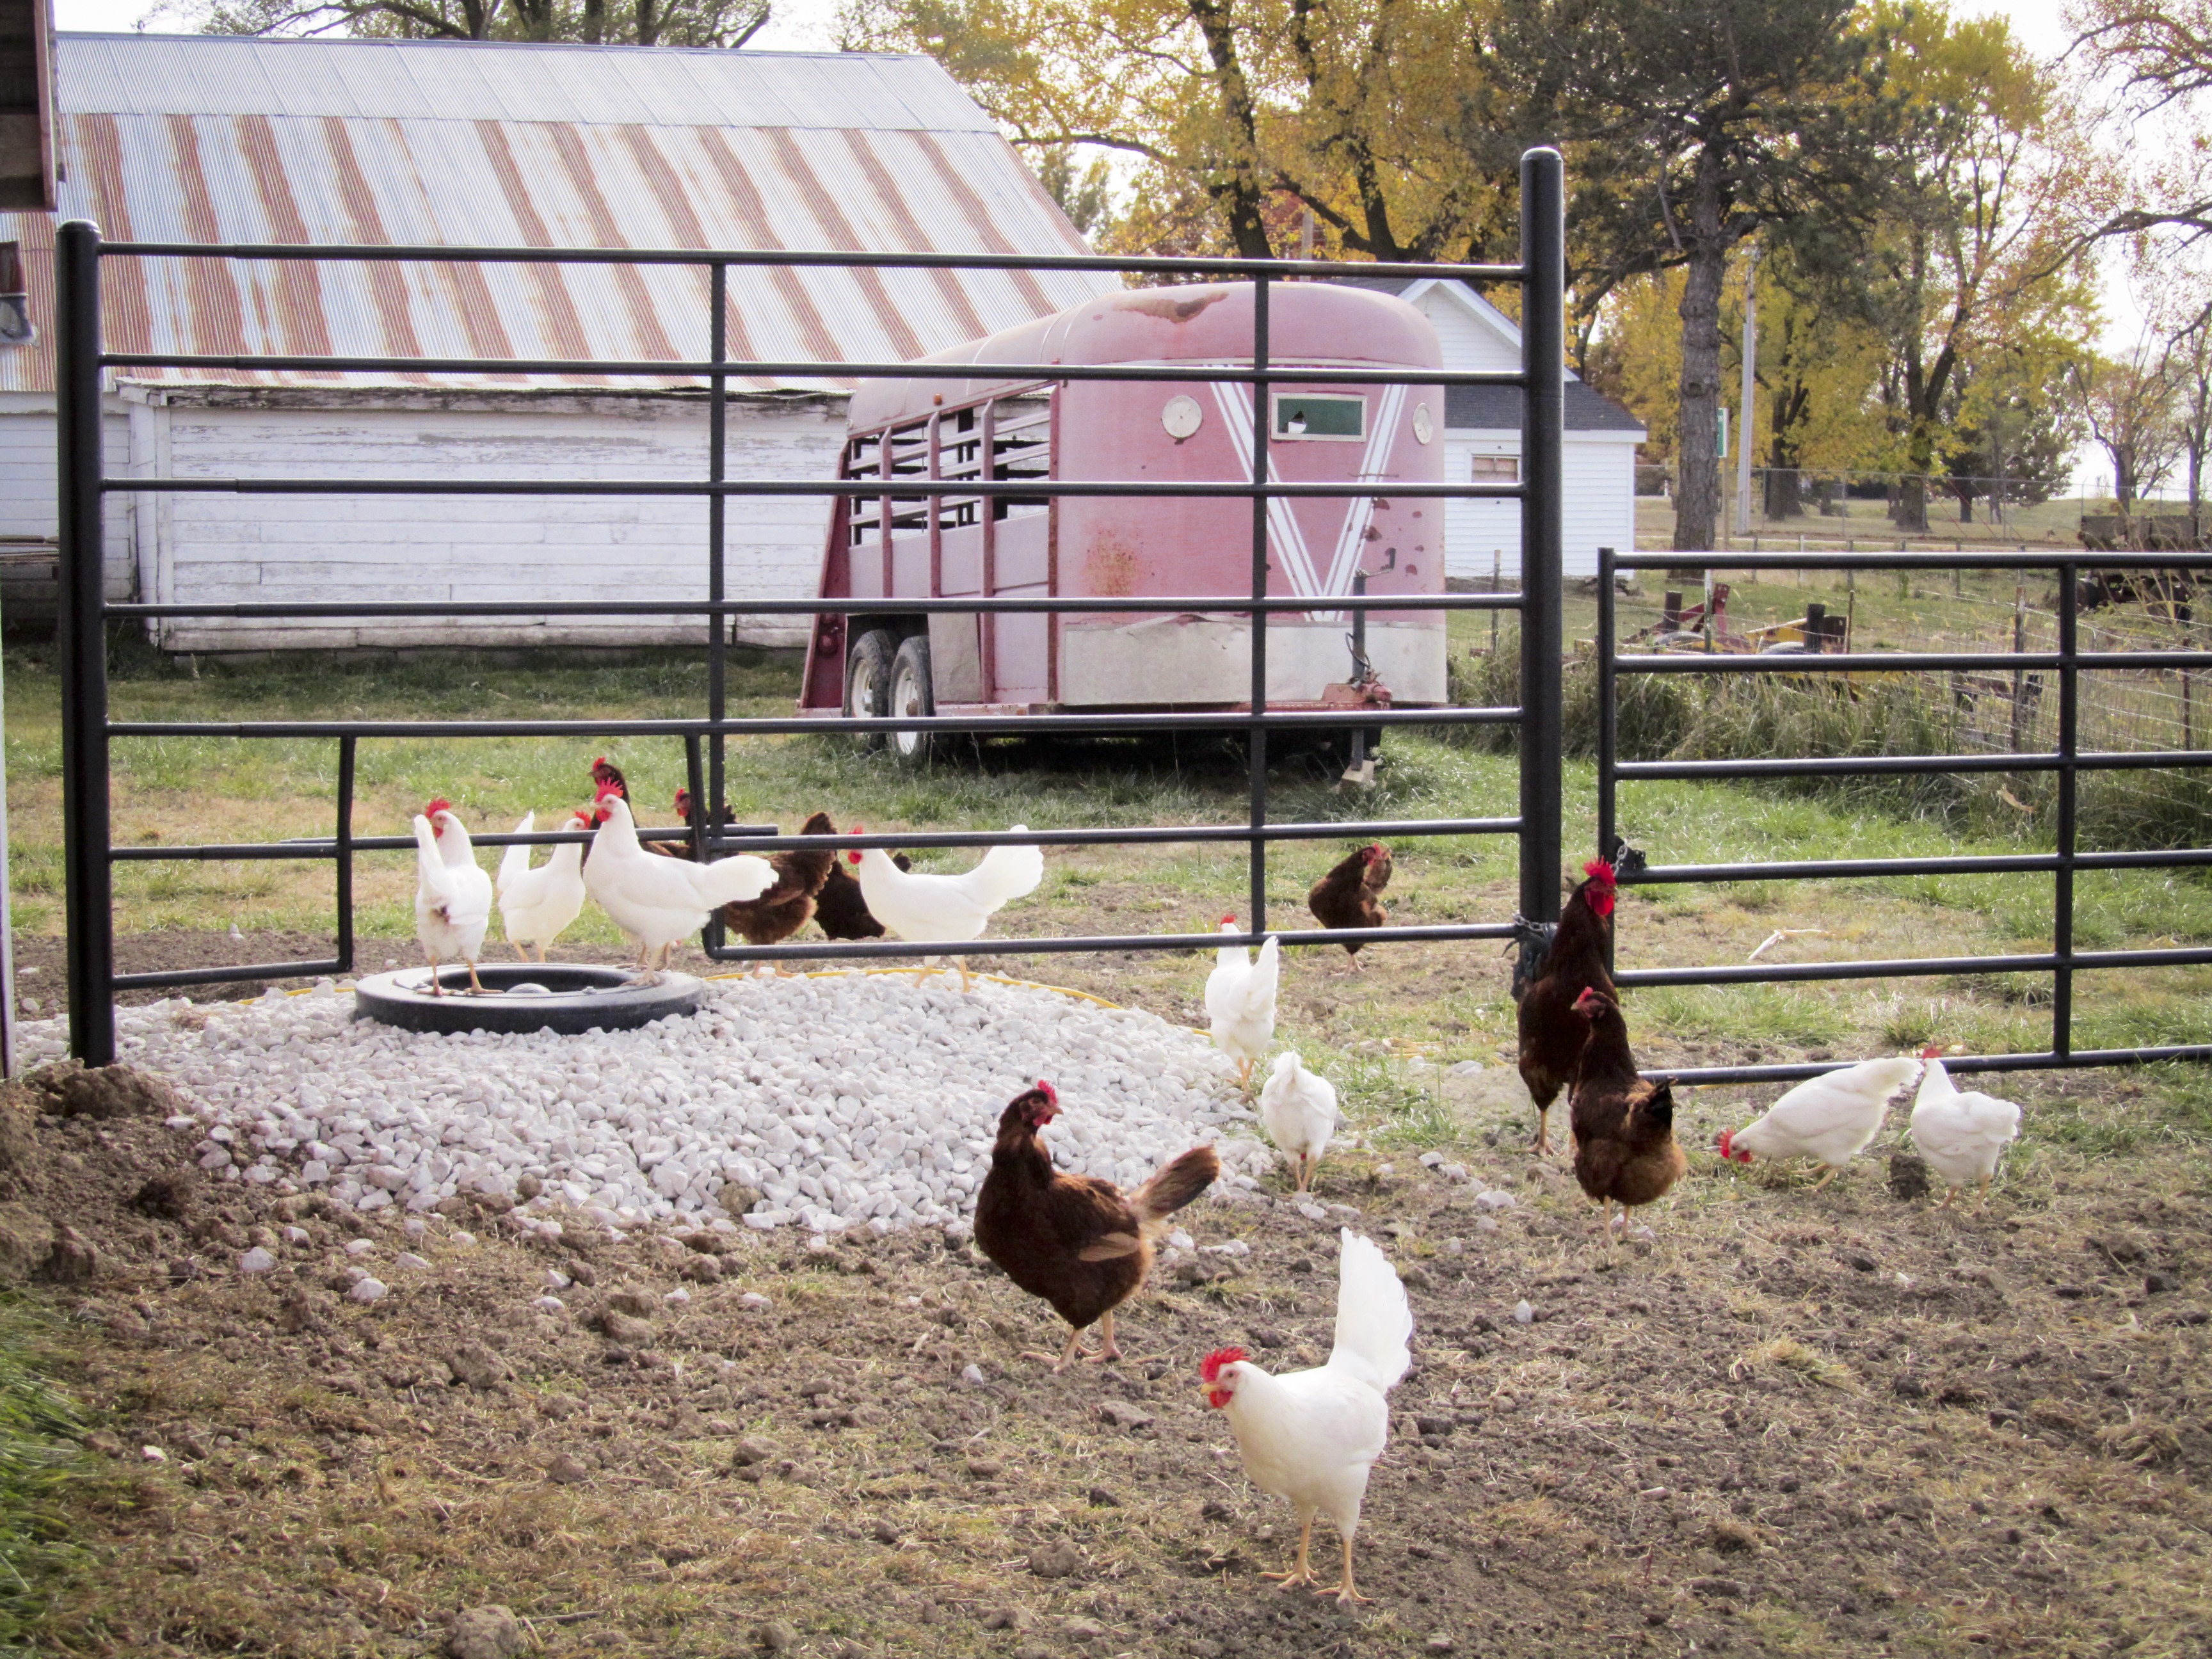
farm, zoo, backyard, farm land, hen, birds, animals, chickens, farm animals